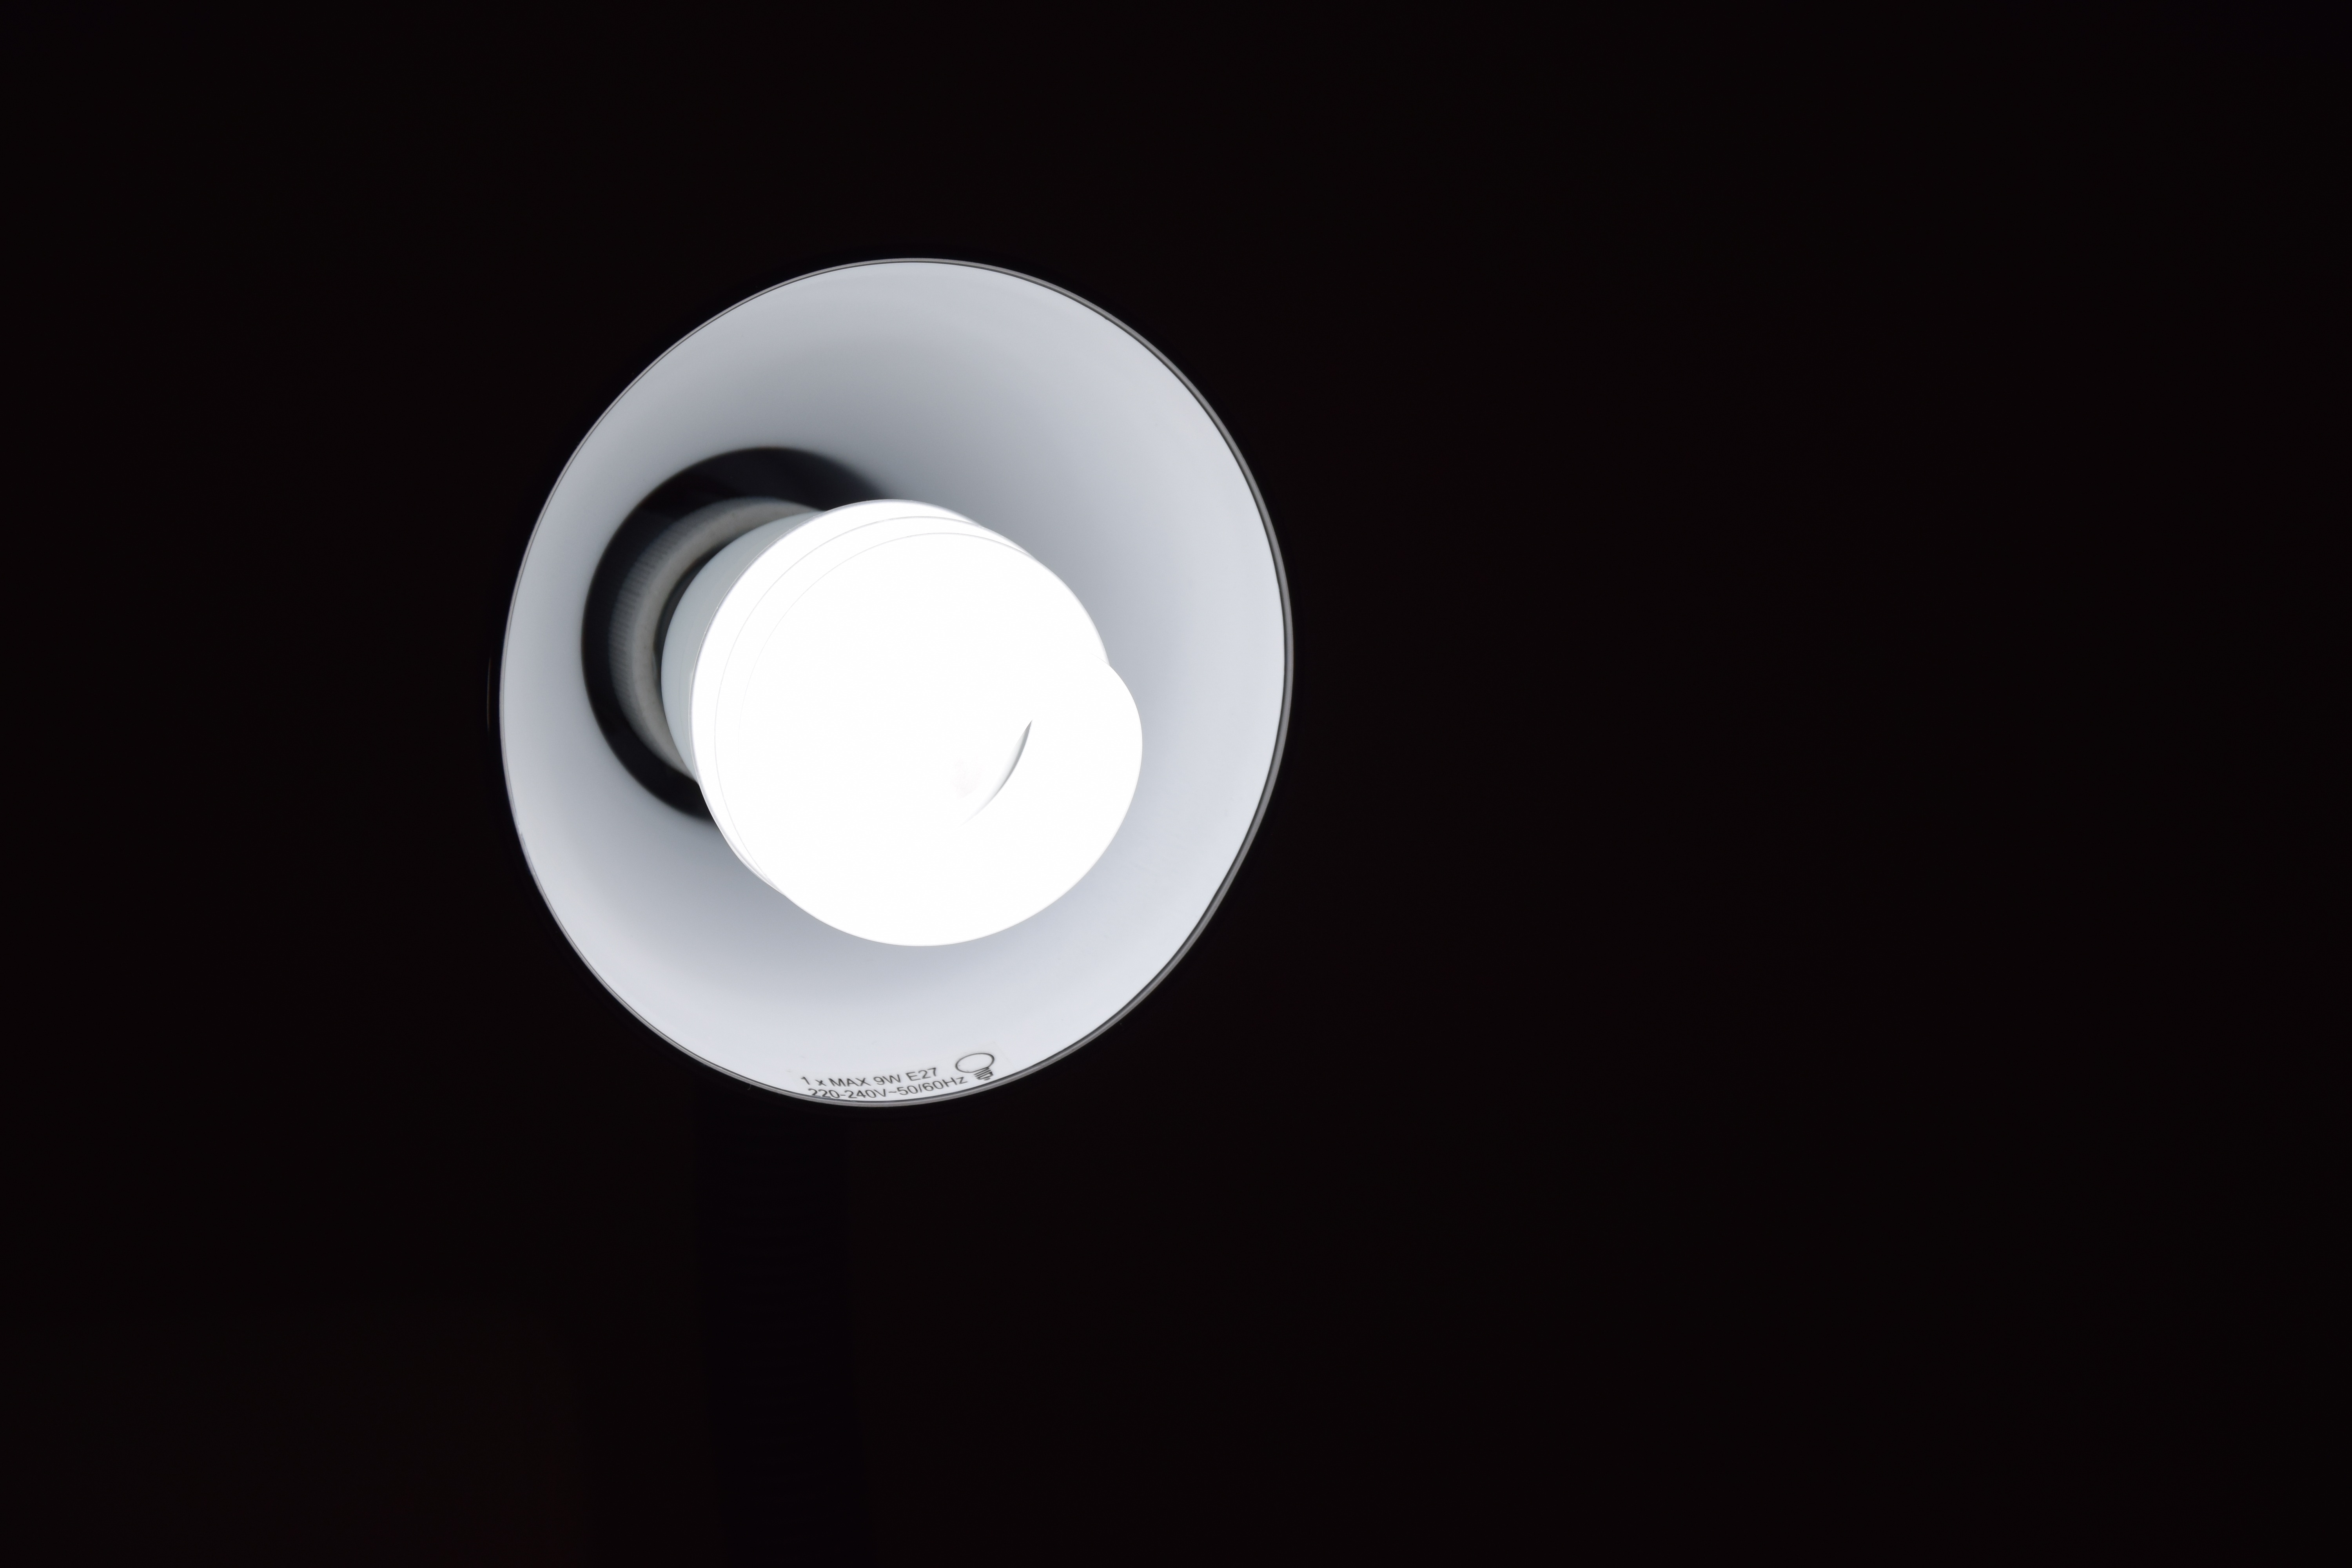
light, white, dark, space, office, black, room, lighting, circle, design, shape